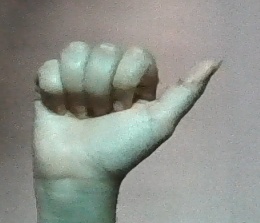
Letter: dhad